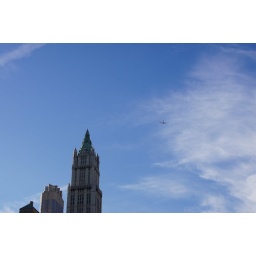
plane over new york from brooklyn bridge